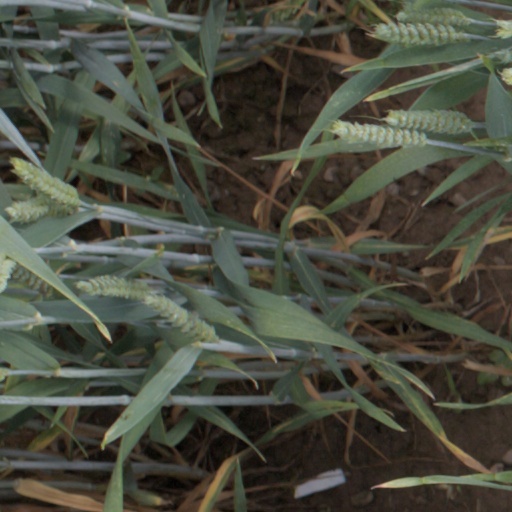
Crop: wheat